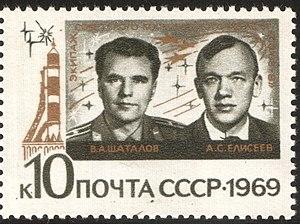
Alekseï Stanislavovitch Ielisseïev également Elisseïev ou Yelisseïev est un cosmonaute soviétique, né le 13 juillet 1934.
Soyouz 8 est un vol du programme spatial de l'Union soviétique lancé le 12 octobre 1969.